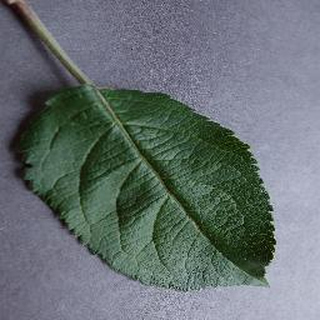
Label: healthy_apple